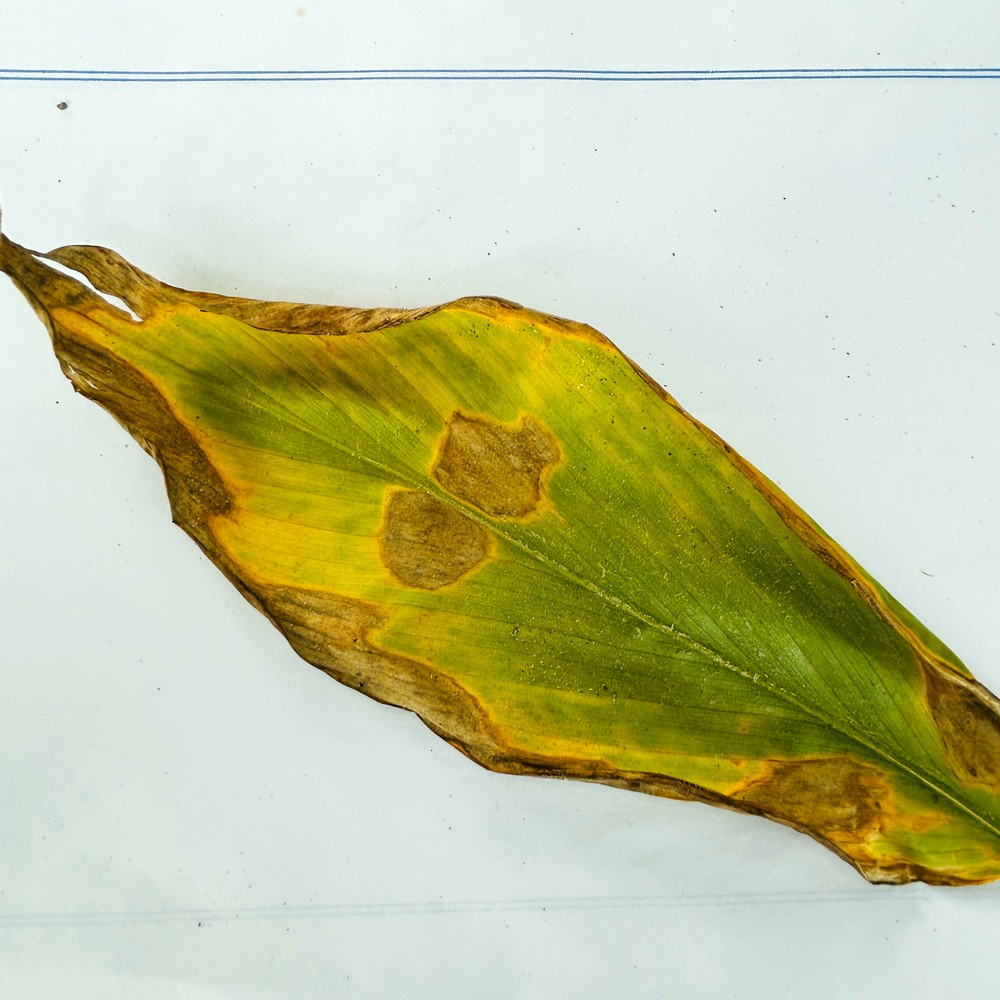
Label: Leaf Blotch